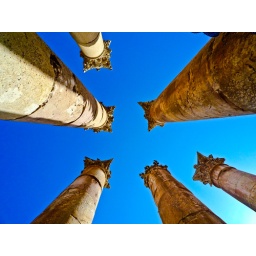
High in the blue sky